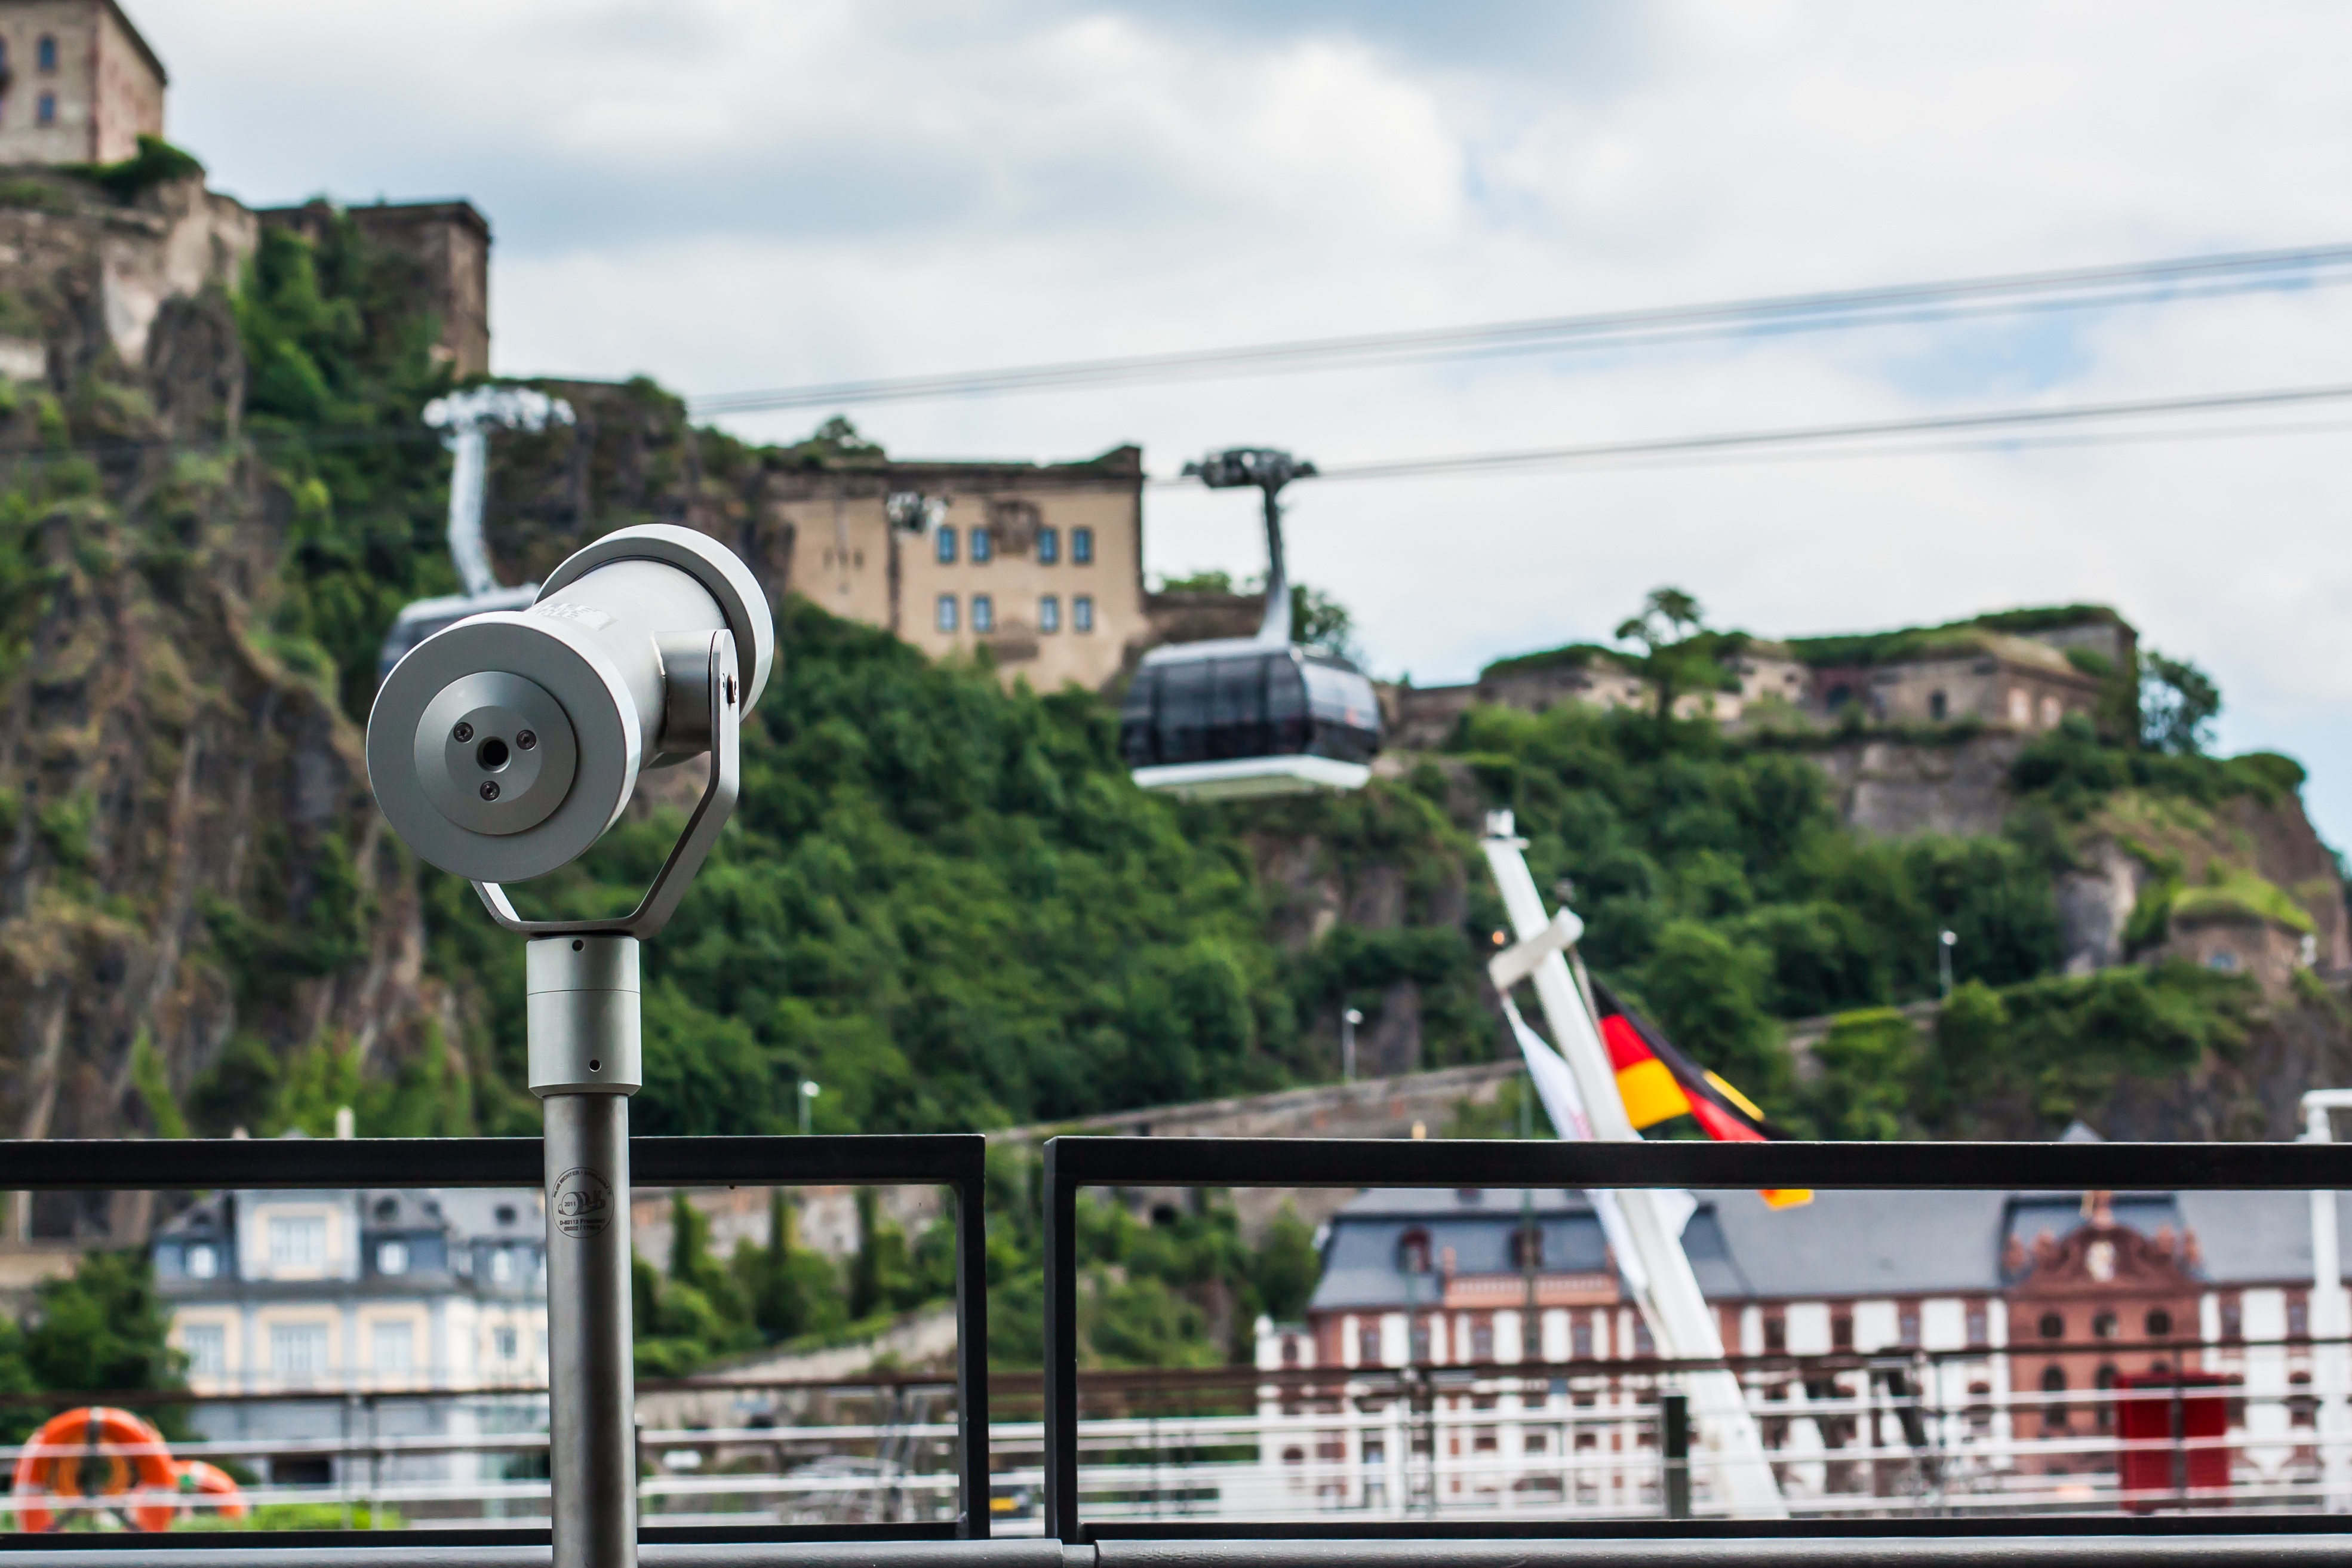
advertising, transport, telescope, cable car, lighting, traffic light, public transport, outlook, light fixture, koblenz, foresight, residential area, signaling device